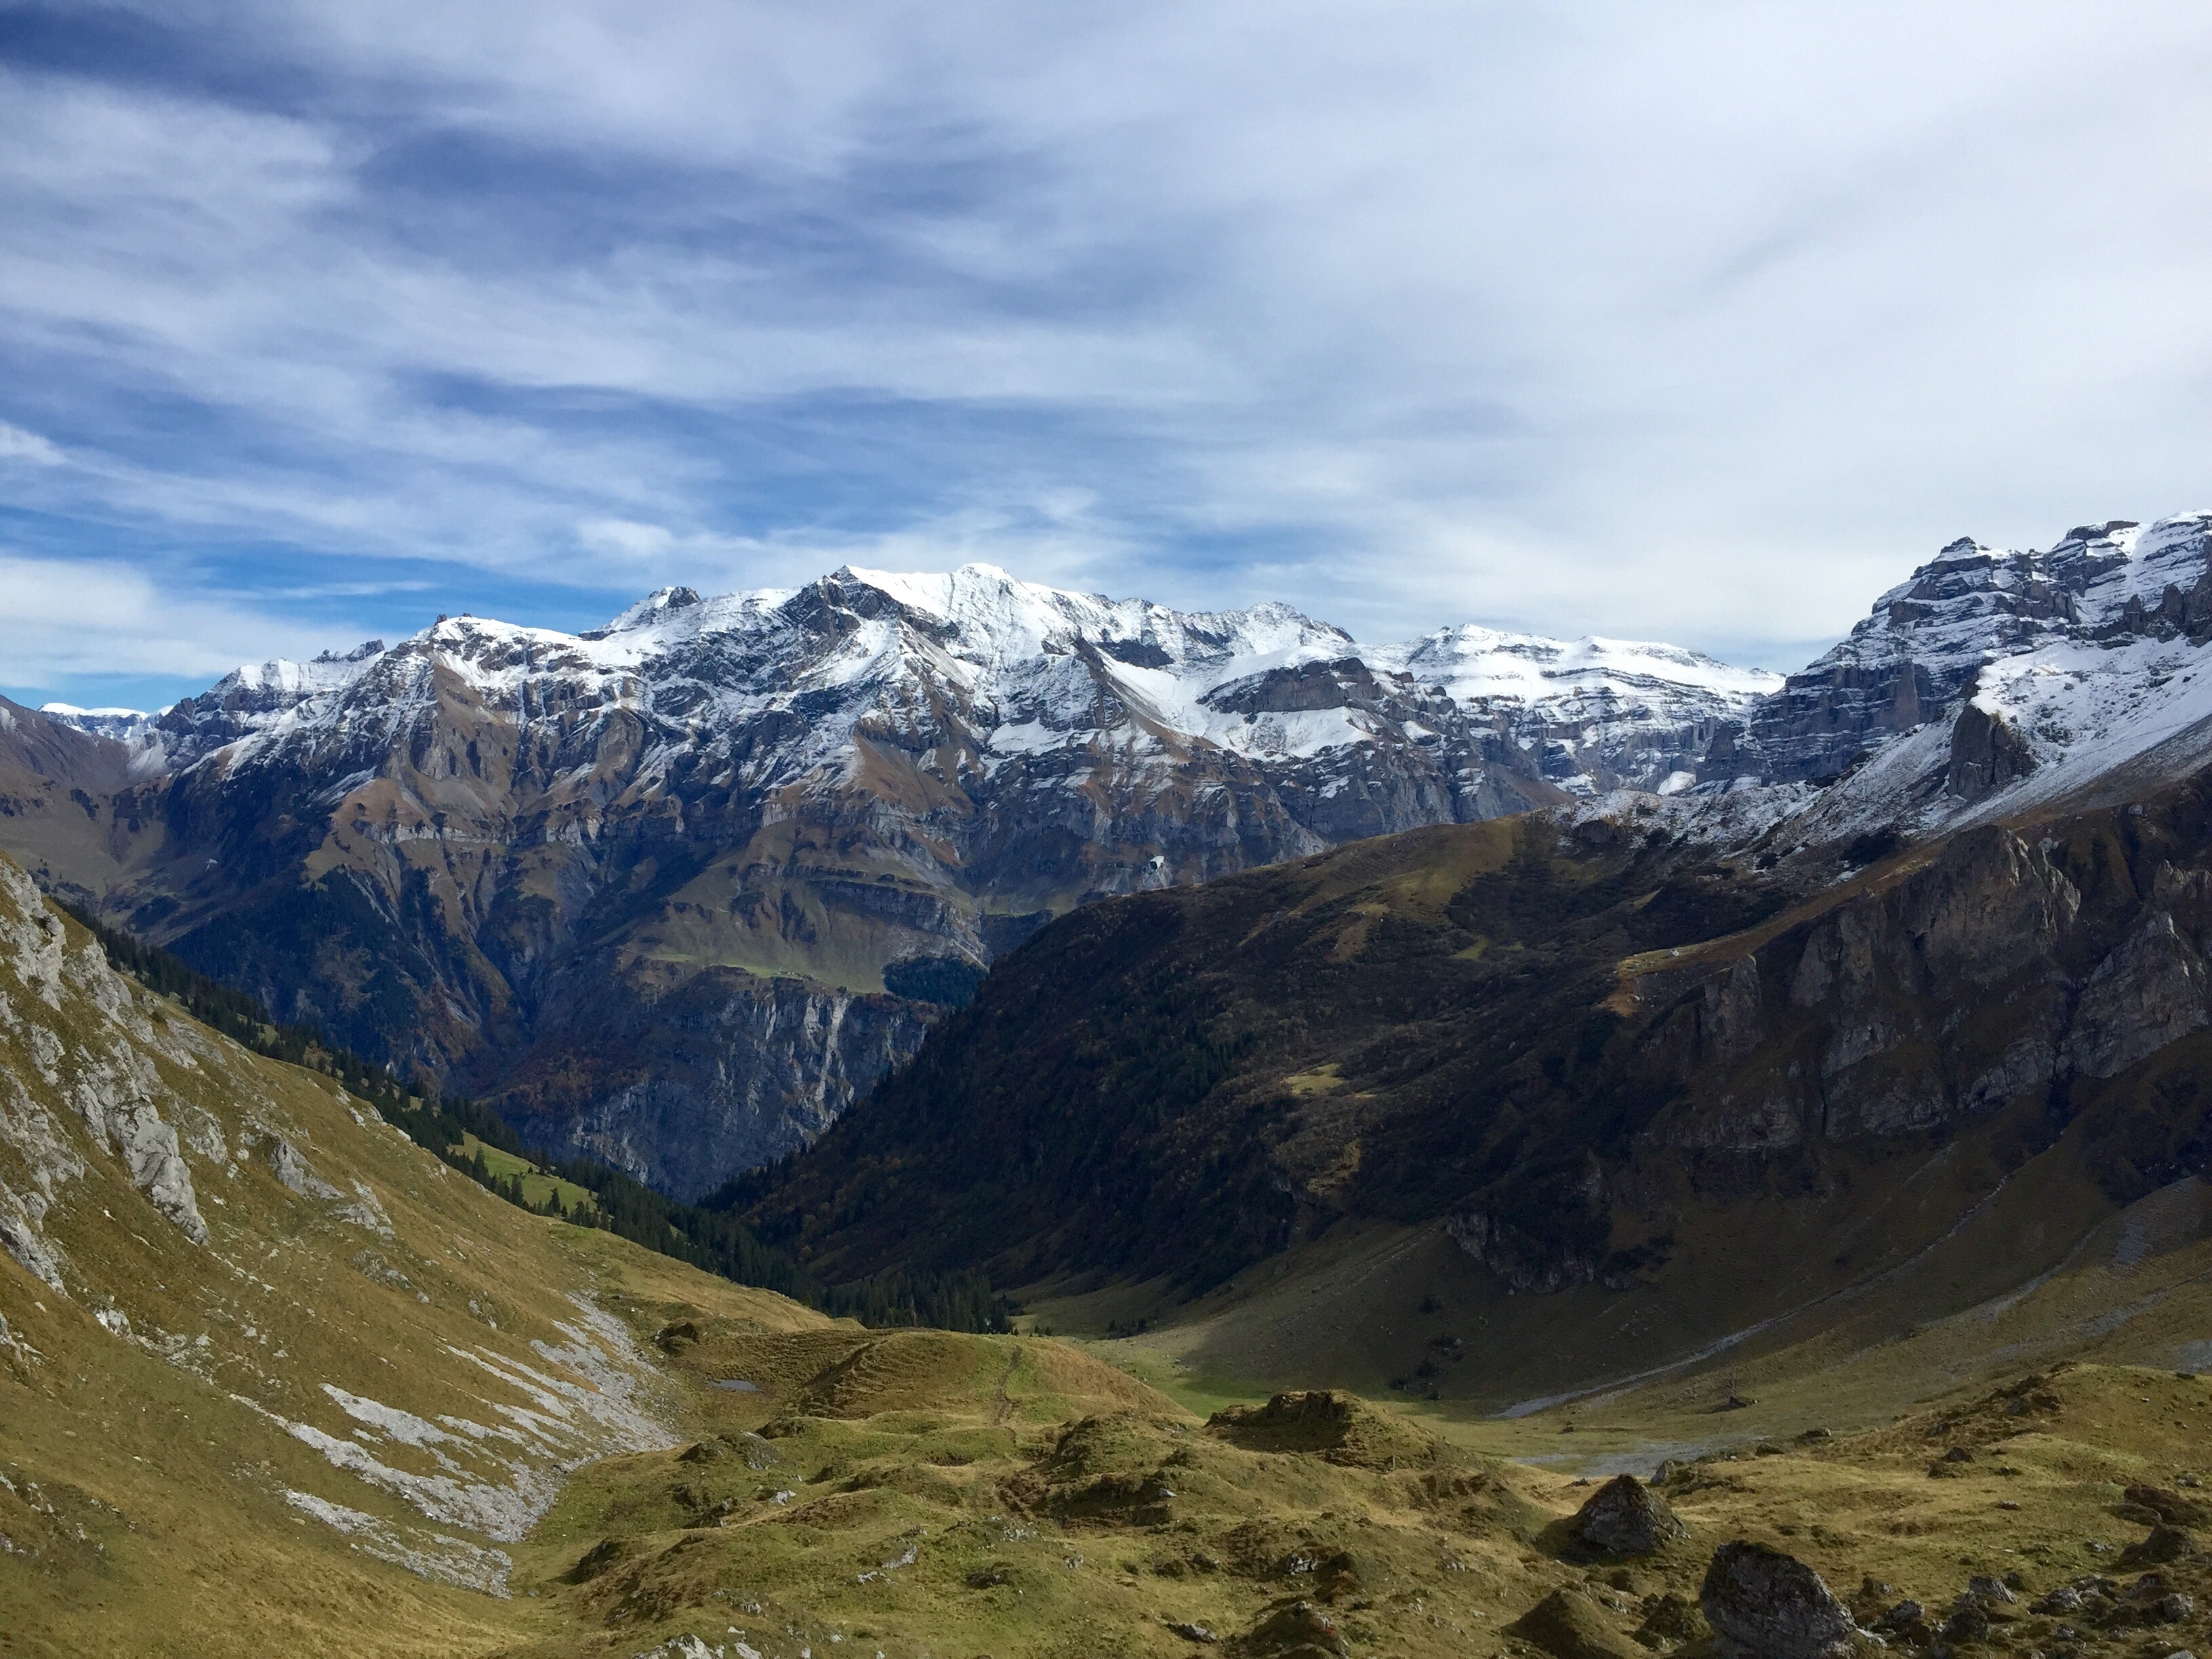
landscape, nature, outdoor, wilderness, walking, mountain, snow, cloud, sky, field, lake, adventure, view, peak, valley, mountain range, environment, scenic, scenery, highland, ridge, summit, mountains, alps, backpacking, plateau, fell, cirque, loch, landform, mountain pass, geographical feature, mountainous landforms